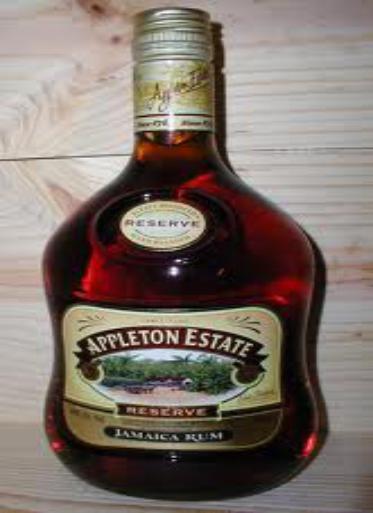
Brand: Appleton Estate
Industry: Food